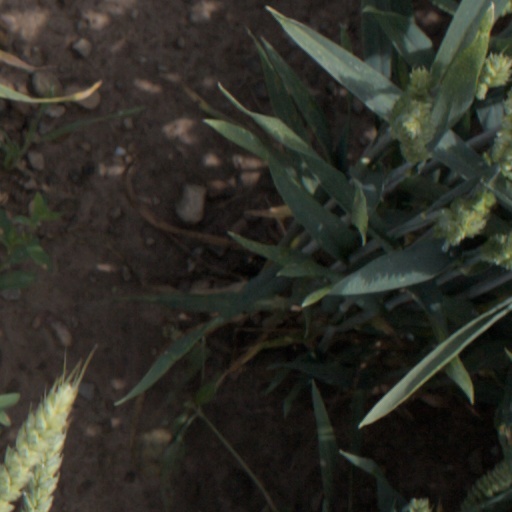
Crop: wheat